SouthWest Transit

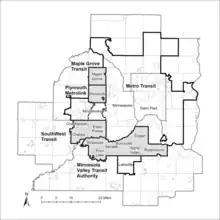
Southwest Transit serves Chaska, Chanhassen, and Eden Prairie in the southwest area of the Twin Cities metropolitan area.

In addition to their regular service, SouthWest Transit also offers a number of seasonal services, including State Fair, Twins Express, Vikings Express, Gophers Express, Summer Adventures, select concerts, and more.